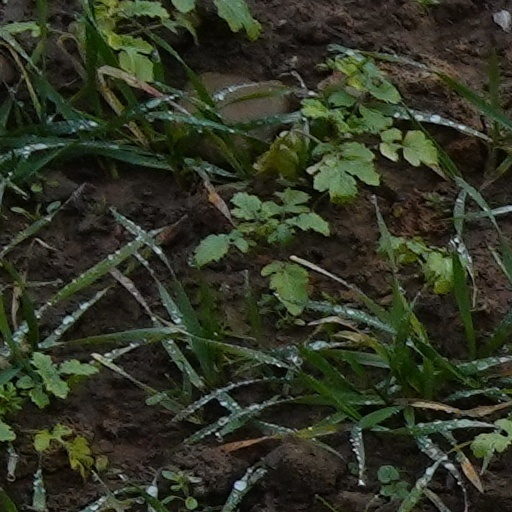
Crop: wheat